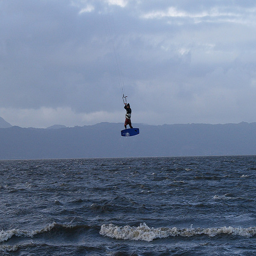
Someone is hanging from a cable with a surf board attached to their feet.
A man riding a board over the ocean high in the air.
Man para-sails in the ocean with wakeboard attached to feet.
A person with a board attached to his feet dangling over the ocean by a cable.
A man jumping while kite surfing over the water.